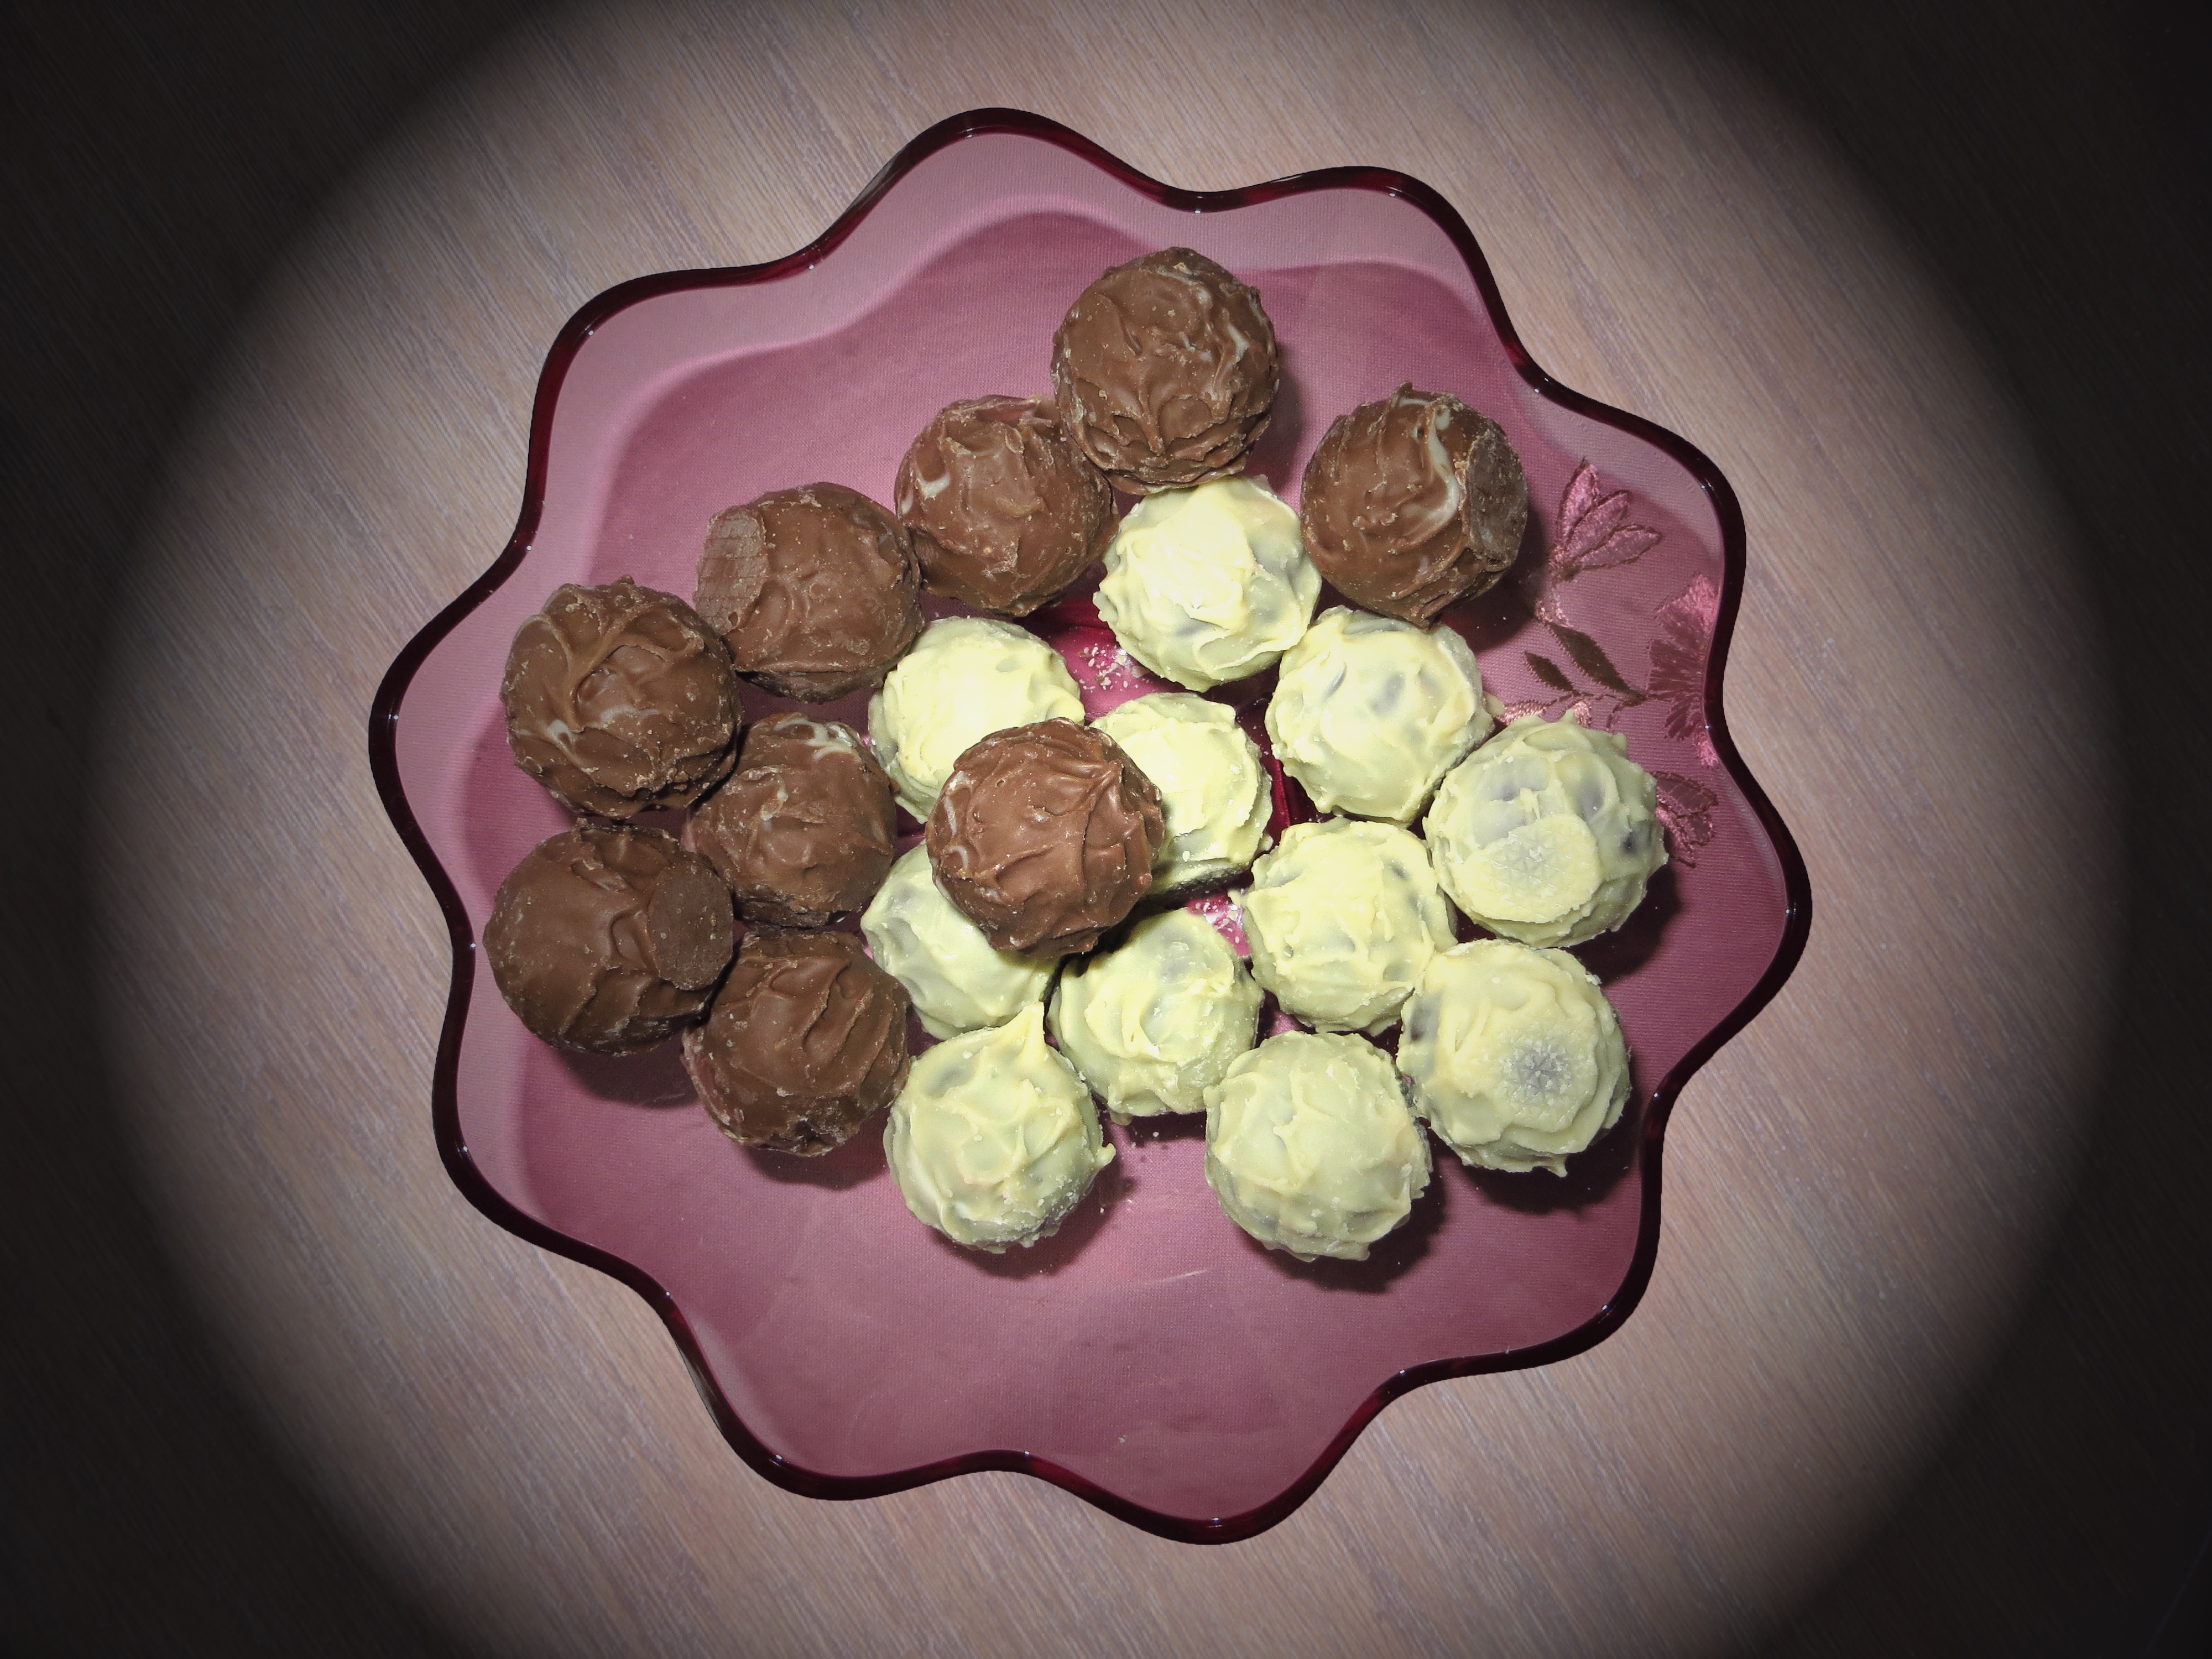
flower, petal, food, produce, chocolate, baking, dessert, eat, cuisine, icing, candy, sweetness, benefit from, taste, nibble, chocolates, truffle, praline, edible mushroom, snack food, chocolate truffle